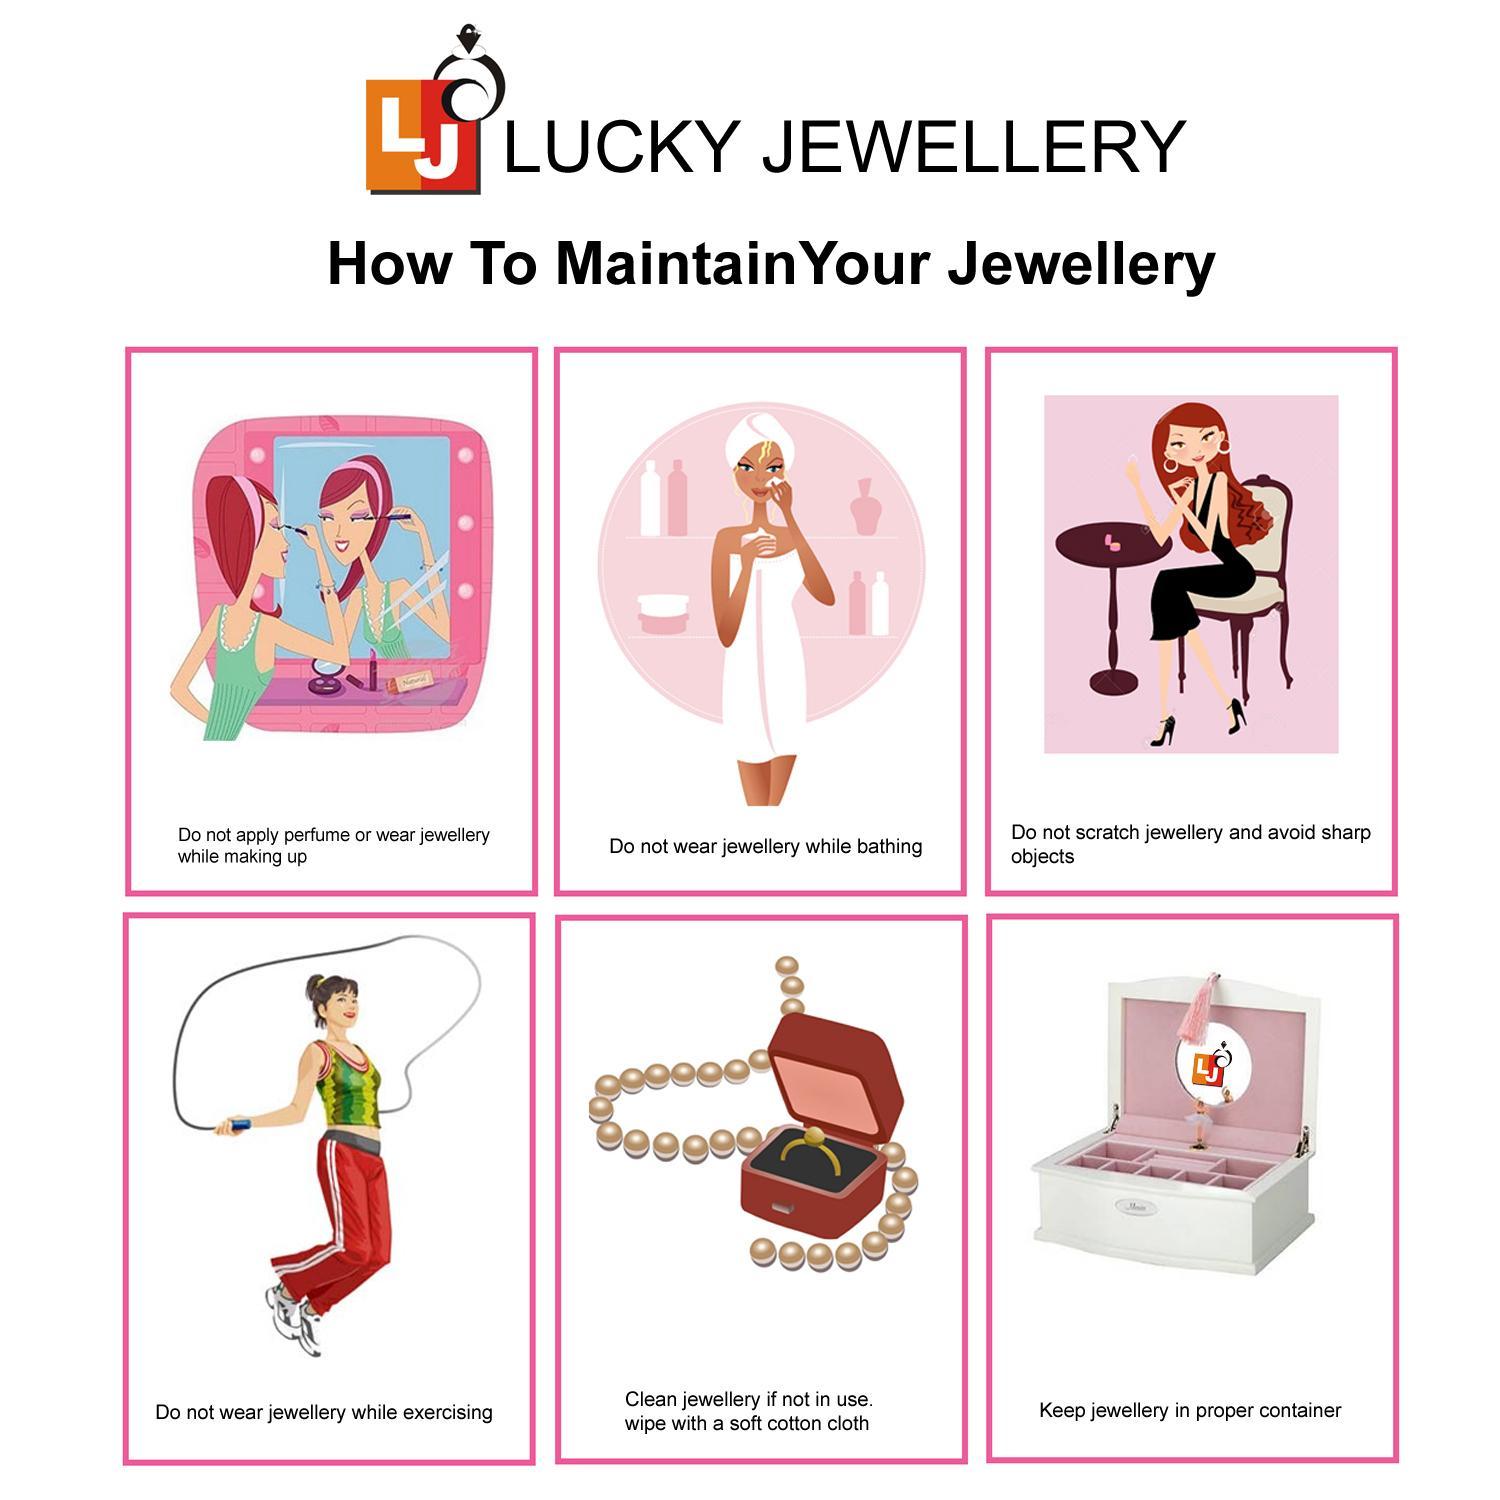
Lucky Jewellery Designer pair of Sankha & bengali pola Reddish maroon color Traditional Ethnic Bangles set For Women (238-J1BG-1706-R2-26)
Type: Bangles
Brand: LUCKY JEWELLERY
Price: Rs. 289
This pair of Bangles will make you Stunning and Graceful look. The Bangles are delicately studded with sparkling crystal stone. Adorn it with your favourite formal attire to enhance your overall looks. This Bangles set is studded with finest quality of coloured that gives render amazing look.Disclaimer:The color of the image and product may slightly differ depending upon the screen resolution.
Features: bangle set for women,bangles set,women bangle set
Included: 2 pcs. bangle set